Göran Silfverhielm

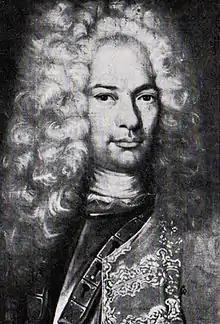
Göran Silfverhielm

Göran Silfverhielm (1681 – January 7, 1737) was a Swedish Field Marshal.